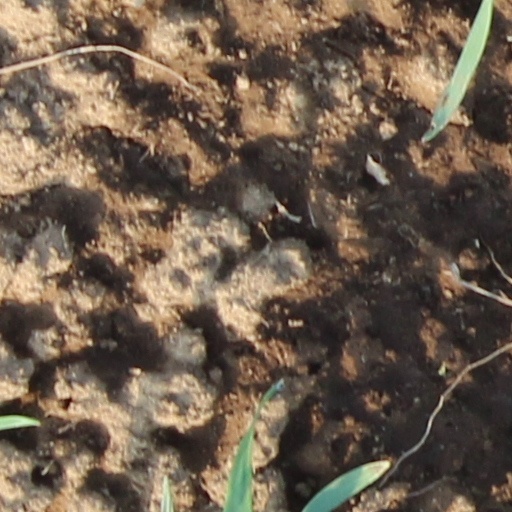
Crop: wheat